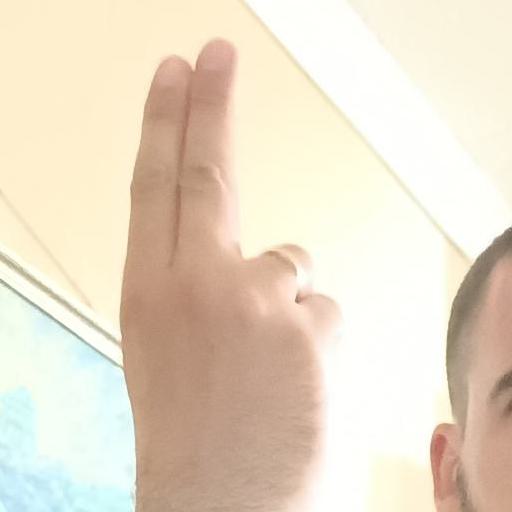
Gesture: two_up_inverted